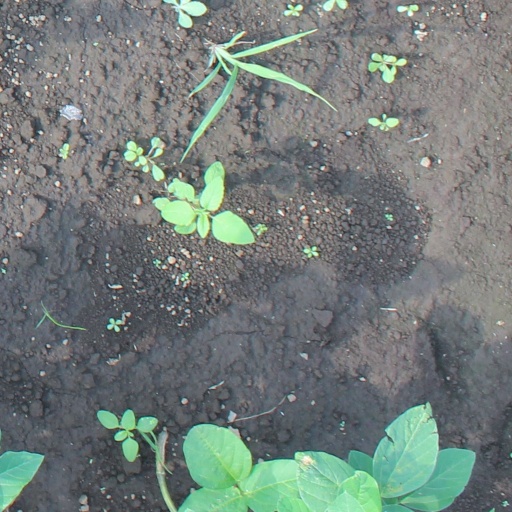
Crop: soybean